Industry City

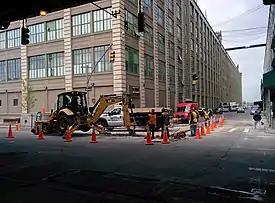
Stealth Communications constructing new underground Gigabit fiber system at Industry City in 2016

From the early 1950s through the 1960s, the Topps company, which primarily made chewing gum and baseball cards, manufactured baseball cards at Industry City. Topps moved production to Pennsylvania in 1965, though its offices remained in Bush Terminal until 1994, when it moved to Manhattan. A major tenant—the Norton Lilly & Company, among the city's largest shipping companies—moved out of the terminal in 1957, having occupied Bush Terminal since 1902.